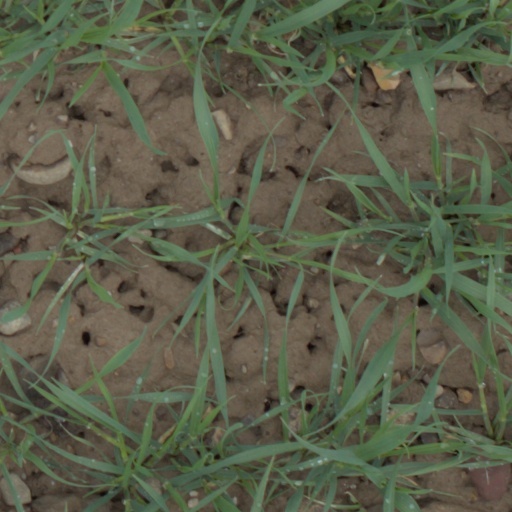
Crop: wheat